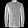
Label: Shirt